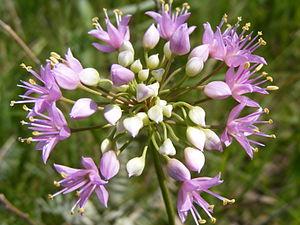
La prairie d'herbes hautes est un écosystème indigène de la région centrale de l'Amérique du Nord. Les incendies, qu'ils soient d'origine naturelle ou anthropique, ainsi que le pâturage par les grands mammifères sont les facteurs historiques de perturbation périodique, qui régulent l'empiètement par les arbres, recyclent les éléments nutritifs dans le sol et catalysent certains processus de dispersion et de germination des graines.